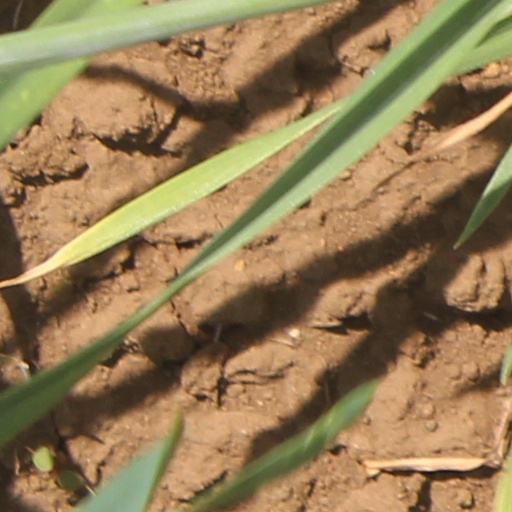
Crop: wheat